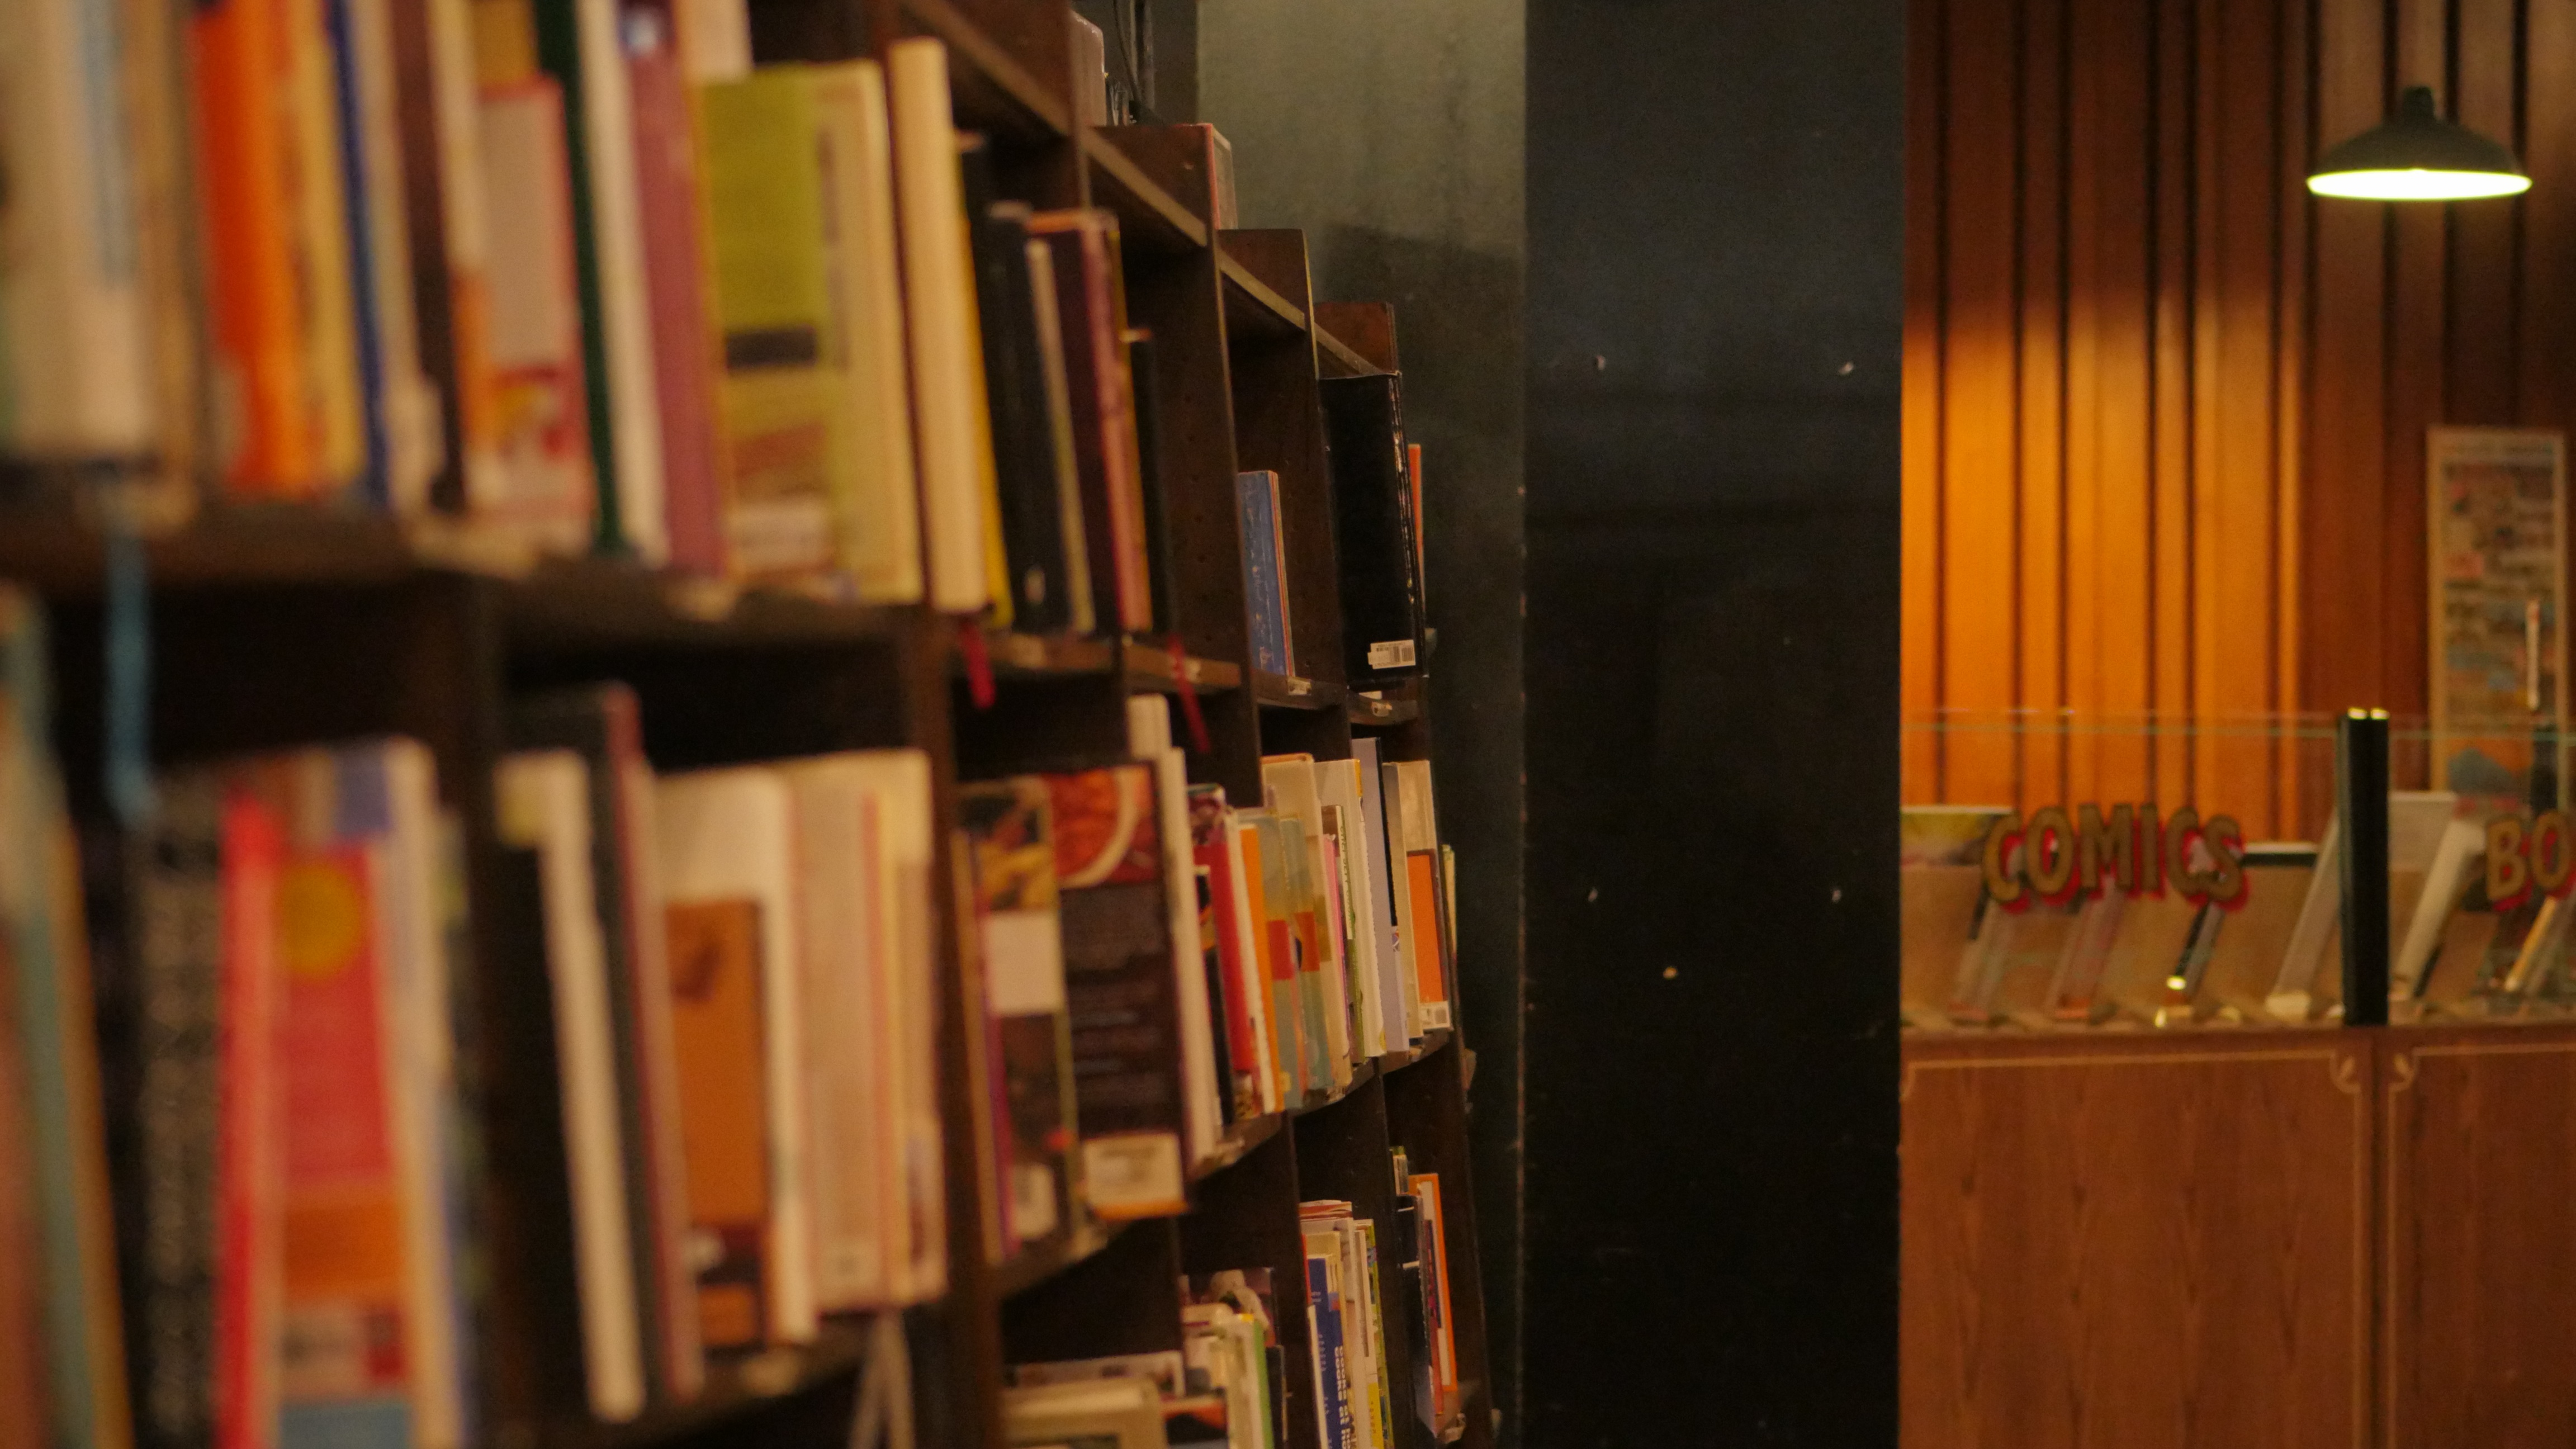
building, home, furniture, room, interior design, library